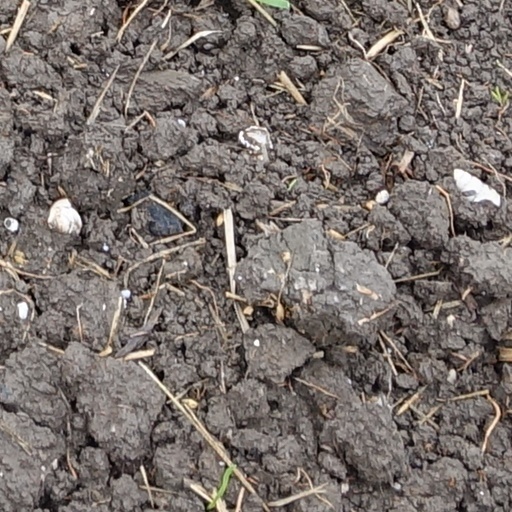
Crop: wheat